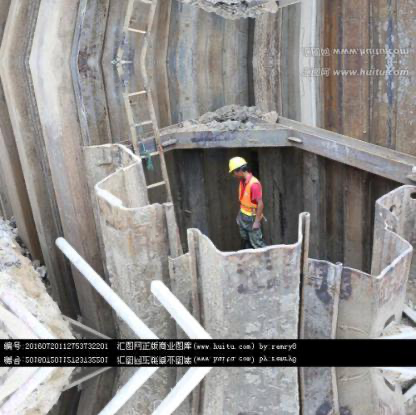
Objects in the image:
label: helmet